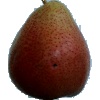
Label: pear_forelle